David Baldwin House

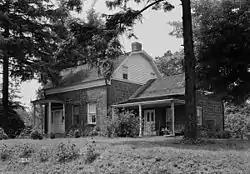

The David Baldwin House is located in Midland Park, Bergen County, New Jersey, United States. The house was added to the National Register of Historic Places on January 10, 1983. The house was built in 1838.